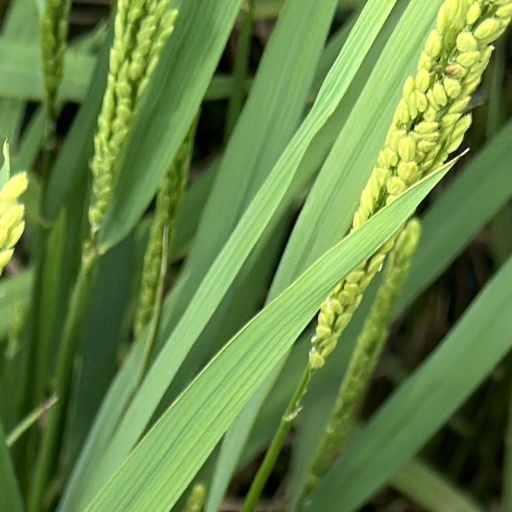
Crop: rice